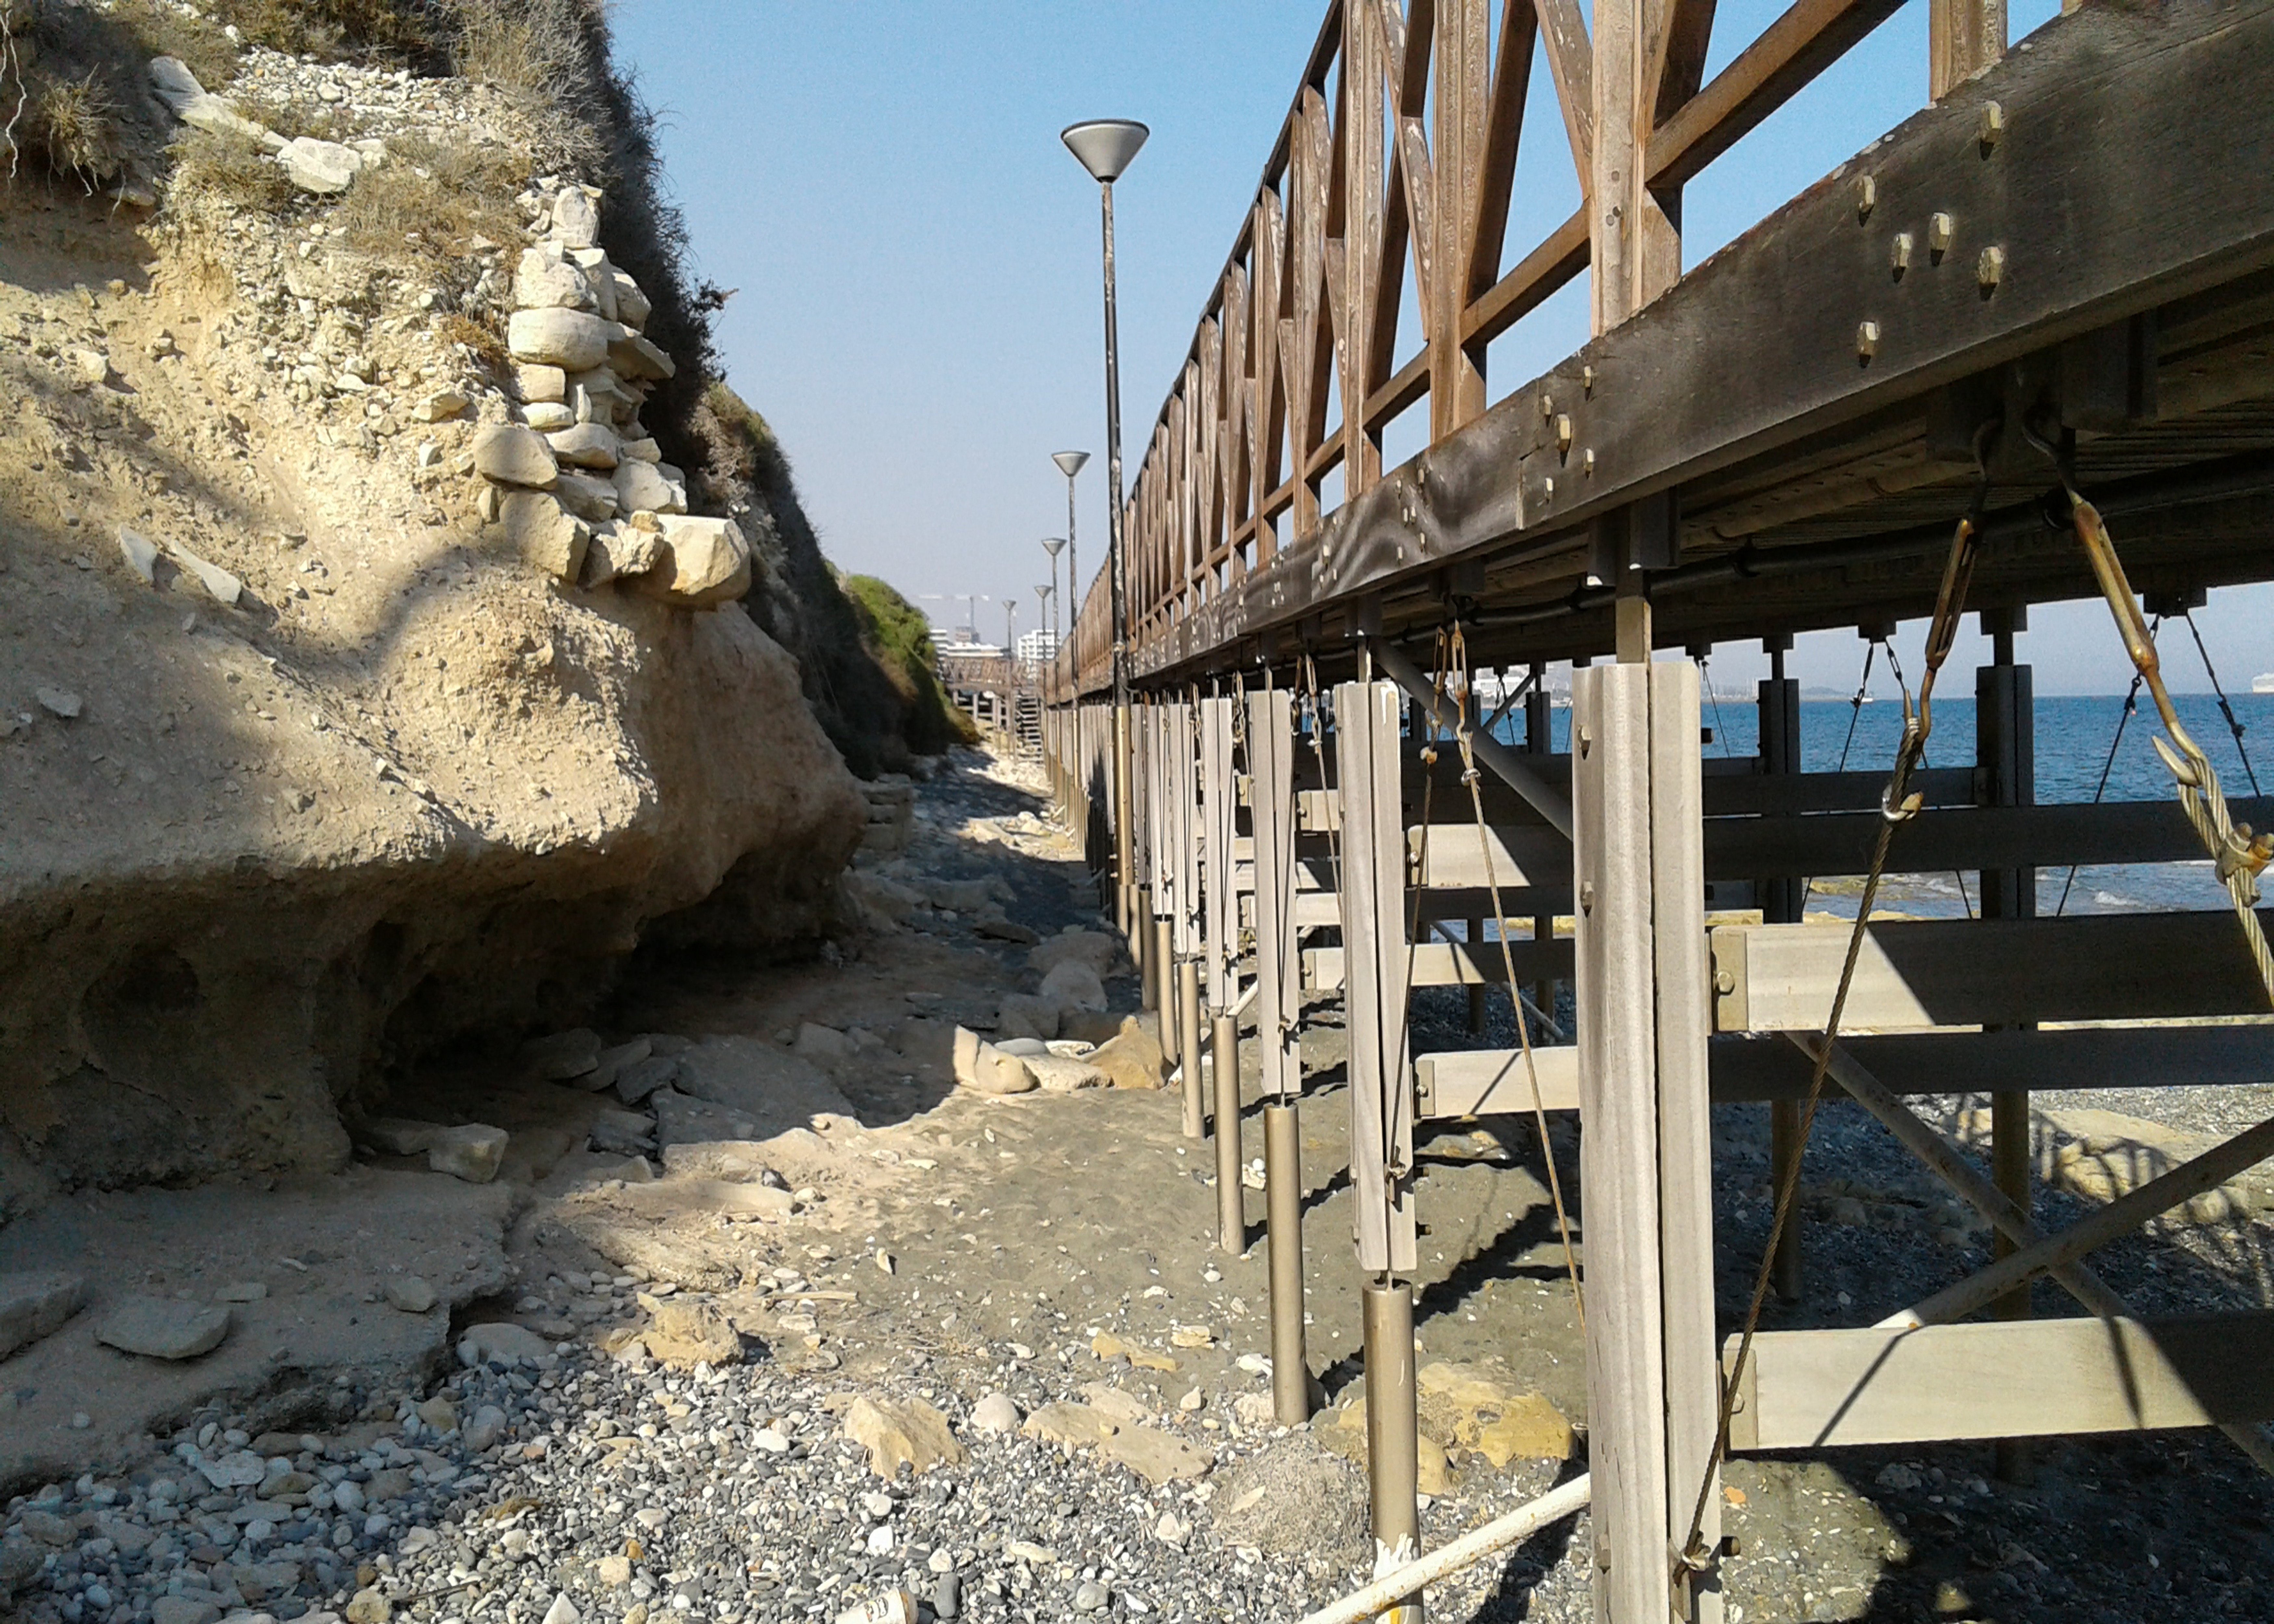
sky, sea, rocks, water, rocky, wood constructions, wooden, wood, landscape, slope, street light, bedrock, road, bridge, girder bridge, plant, rock, concrete, metal, beam, nonbuilding structure, soil, handrail, walkway, concrete bridge, rubble, track, shadow, erosion, beam bridge, sand, road surface, vacation, cement, construction, transport